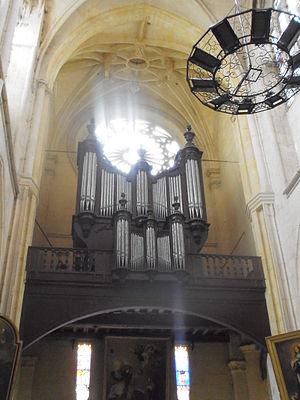
Villeneuve-sur-Yonne (Yonne, France), église de l'Assomption de Notre-Dame, orgue construit par Marcellin Tribuot en 1737 &amp
L’église Notre-Dame-de-l'Assomption de Villeneuve-sur-Yonne est l'église de Villeneuve-sur-Yonne, en France. Elle est dédiée à l'Assomption de la Vierge Marie. Sa fête paroissiale avec feux d'artifice se tient le 15 août. Son culte dépend de la paroisse Sainte-Alpais de l'archidiocèse de Sens-Auxerre.
Né en 1663, Julien Tribuot est un facteur d'orgues français, de l'école parisienne, ayant œuvré de 1686 jusqu'au 10 février 1722, date de son décès.
Cet article recense les orgues protégés aux monuments historiques en Bourgogne, France.